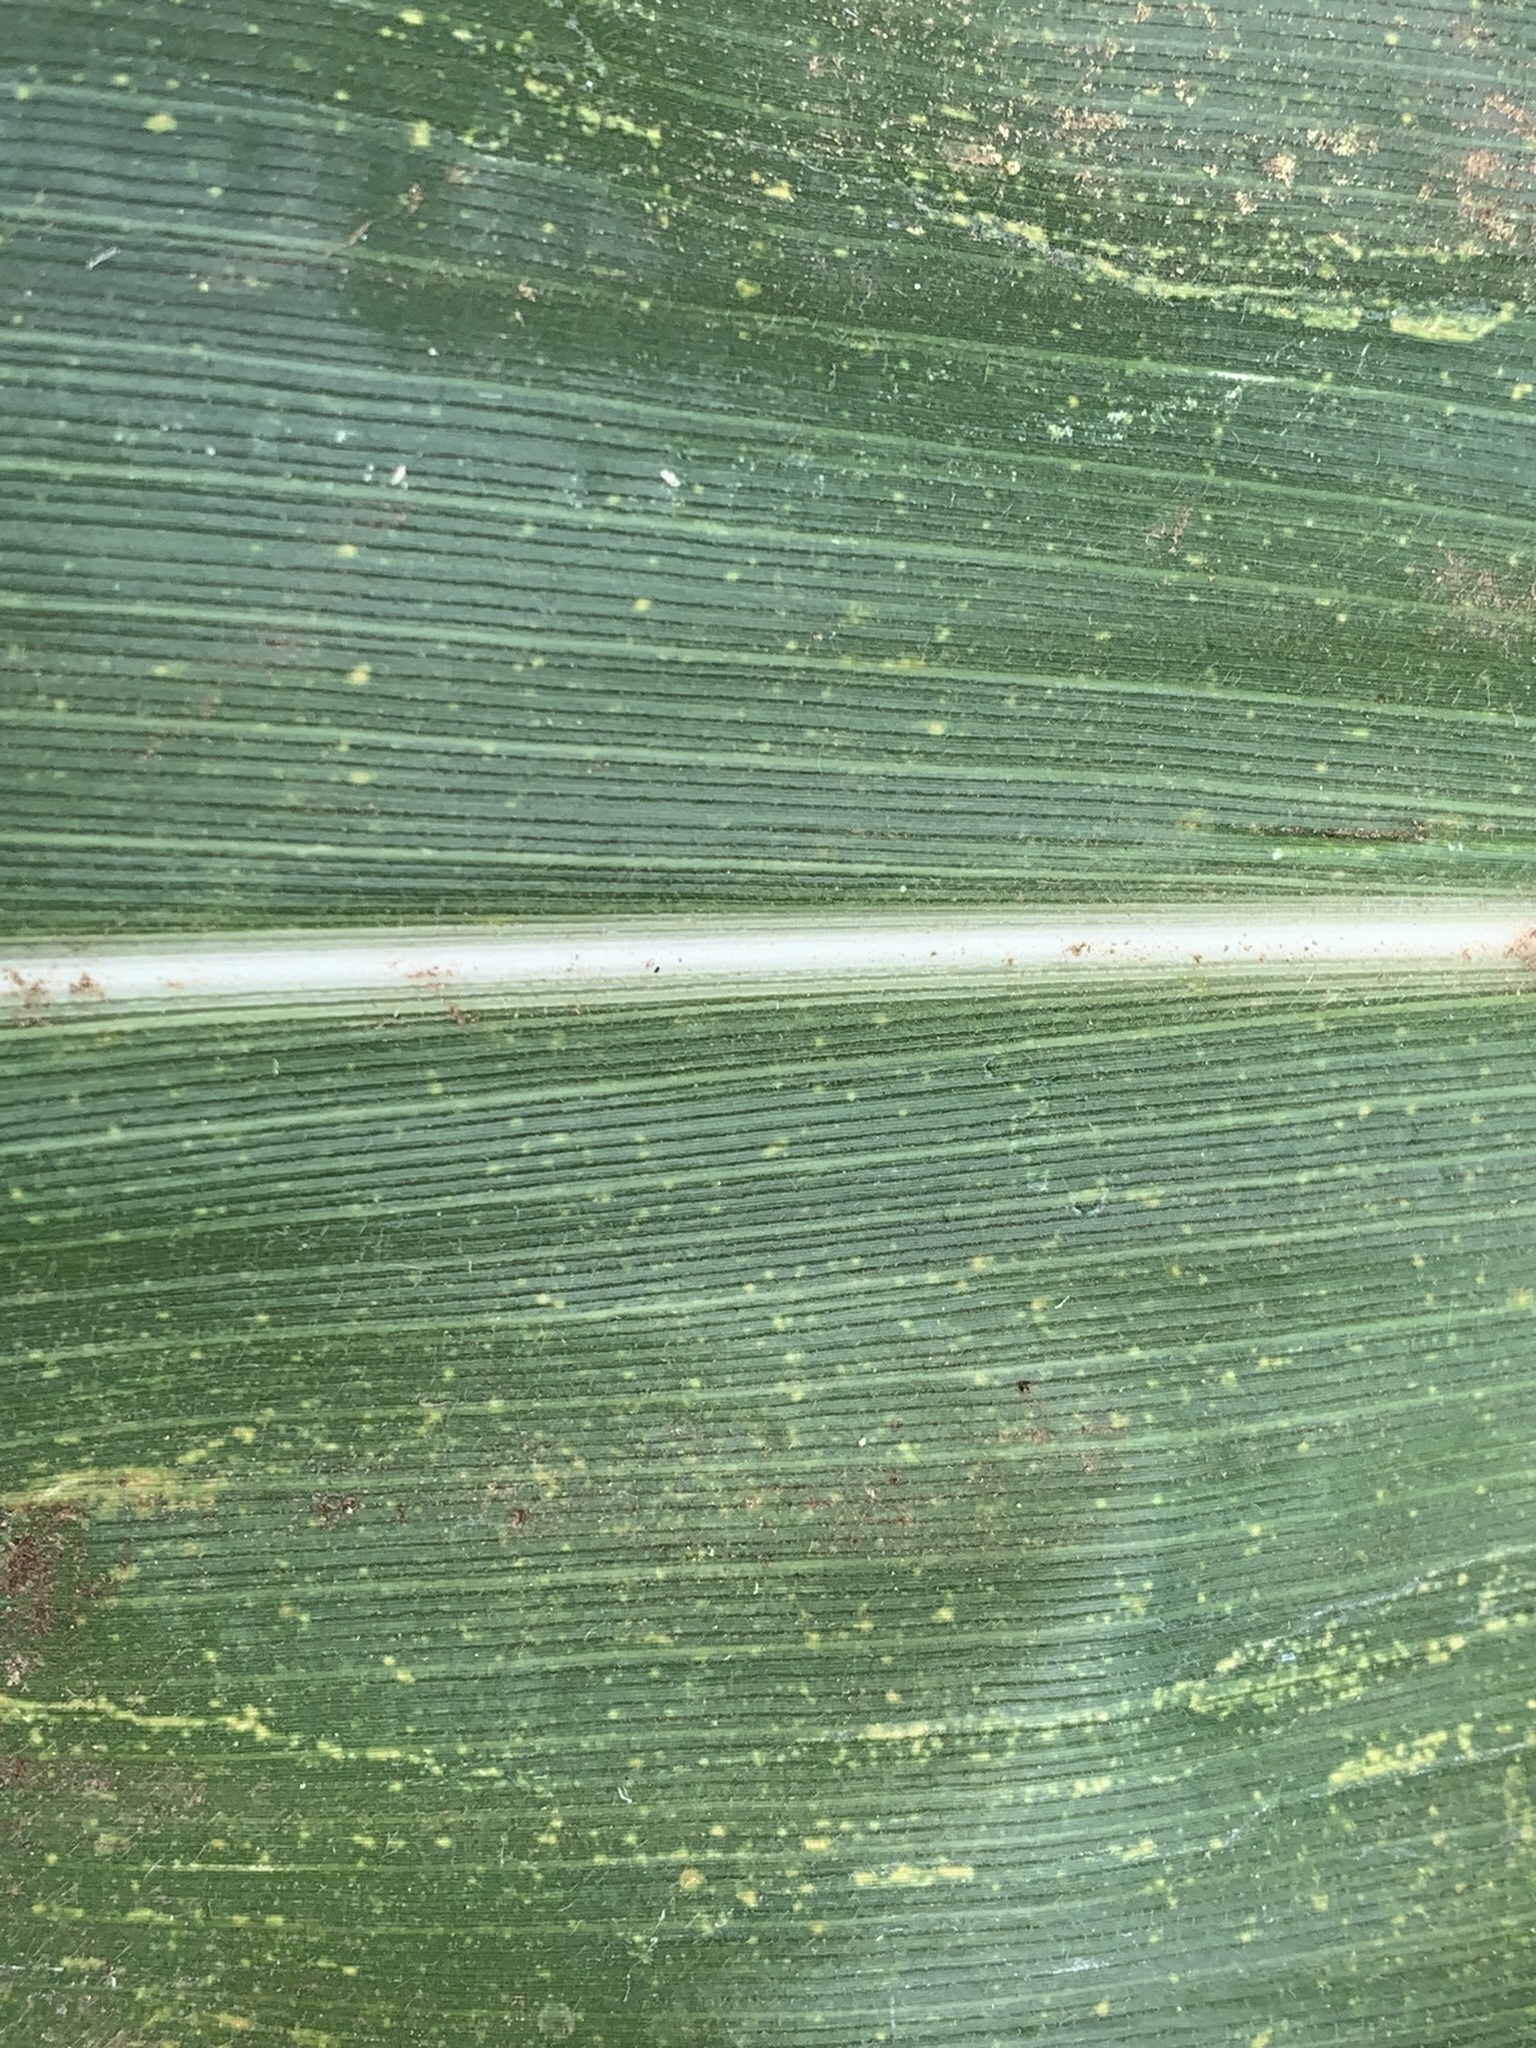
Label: MLN